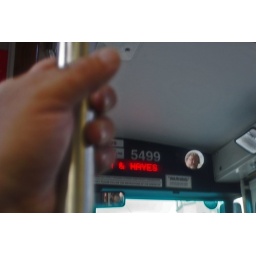
That's my hand and that's me in the mirror and my name in red lights.And my wife in the other mirror, actually!